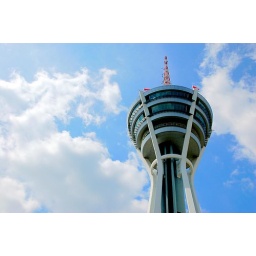
The highest telecommunication tower in Alor Setar, named after the town itself, standing tall against a rich blue sky.